Question: What is on the table with the salad?
Tambaya: Menene a kan tebur tare da salad ɗin?
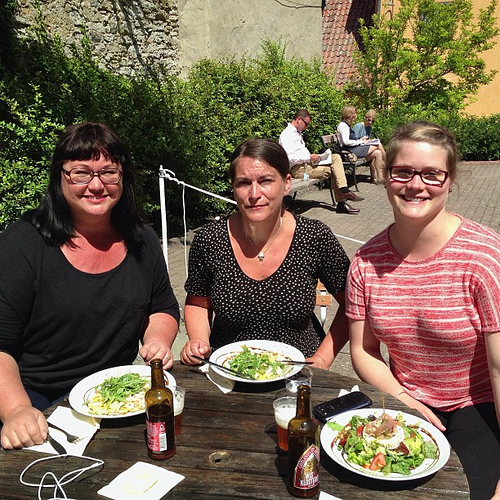
Answer: Two bottles.
Amsa: Kwalabe biyu.